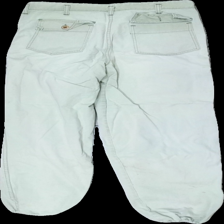
View: back
Type: Trousers
Category: Men
Brand: Missing
Colors: Green
Material: 100% cotton
Cut: Regular
Size: S
Season: All
Stains: Major
Price range: <50
Recommended usage: Recycle